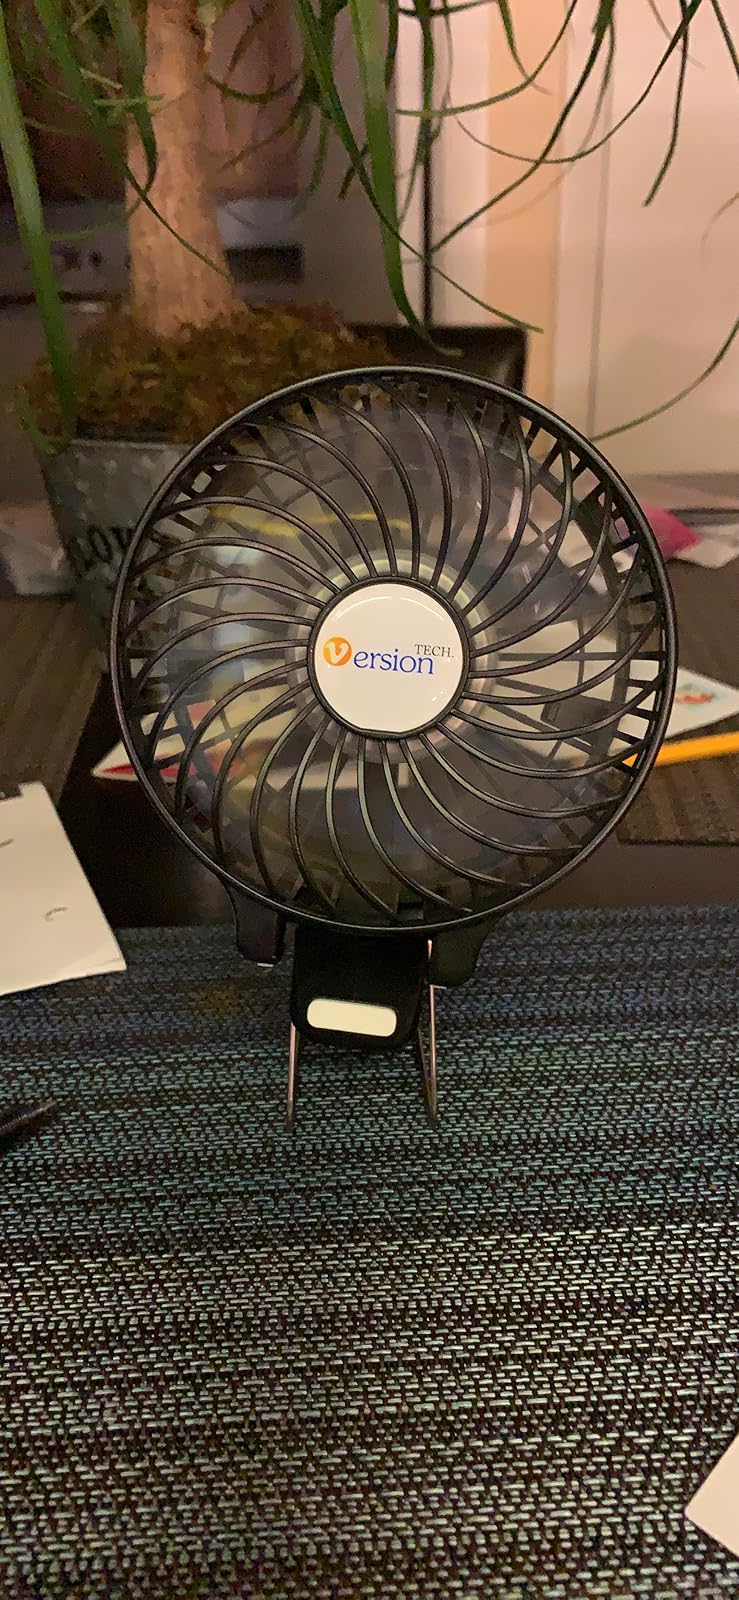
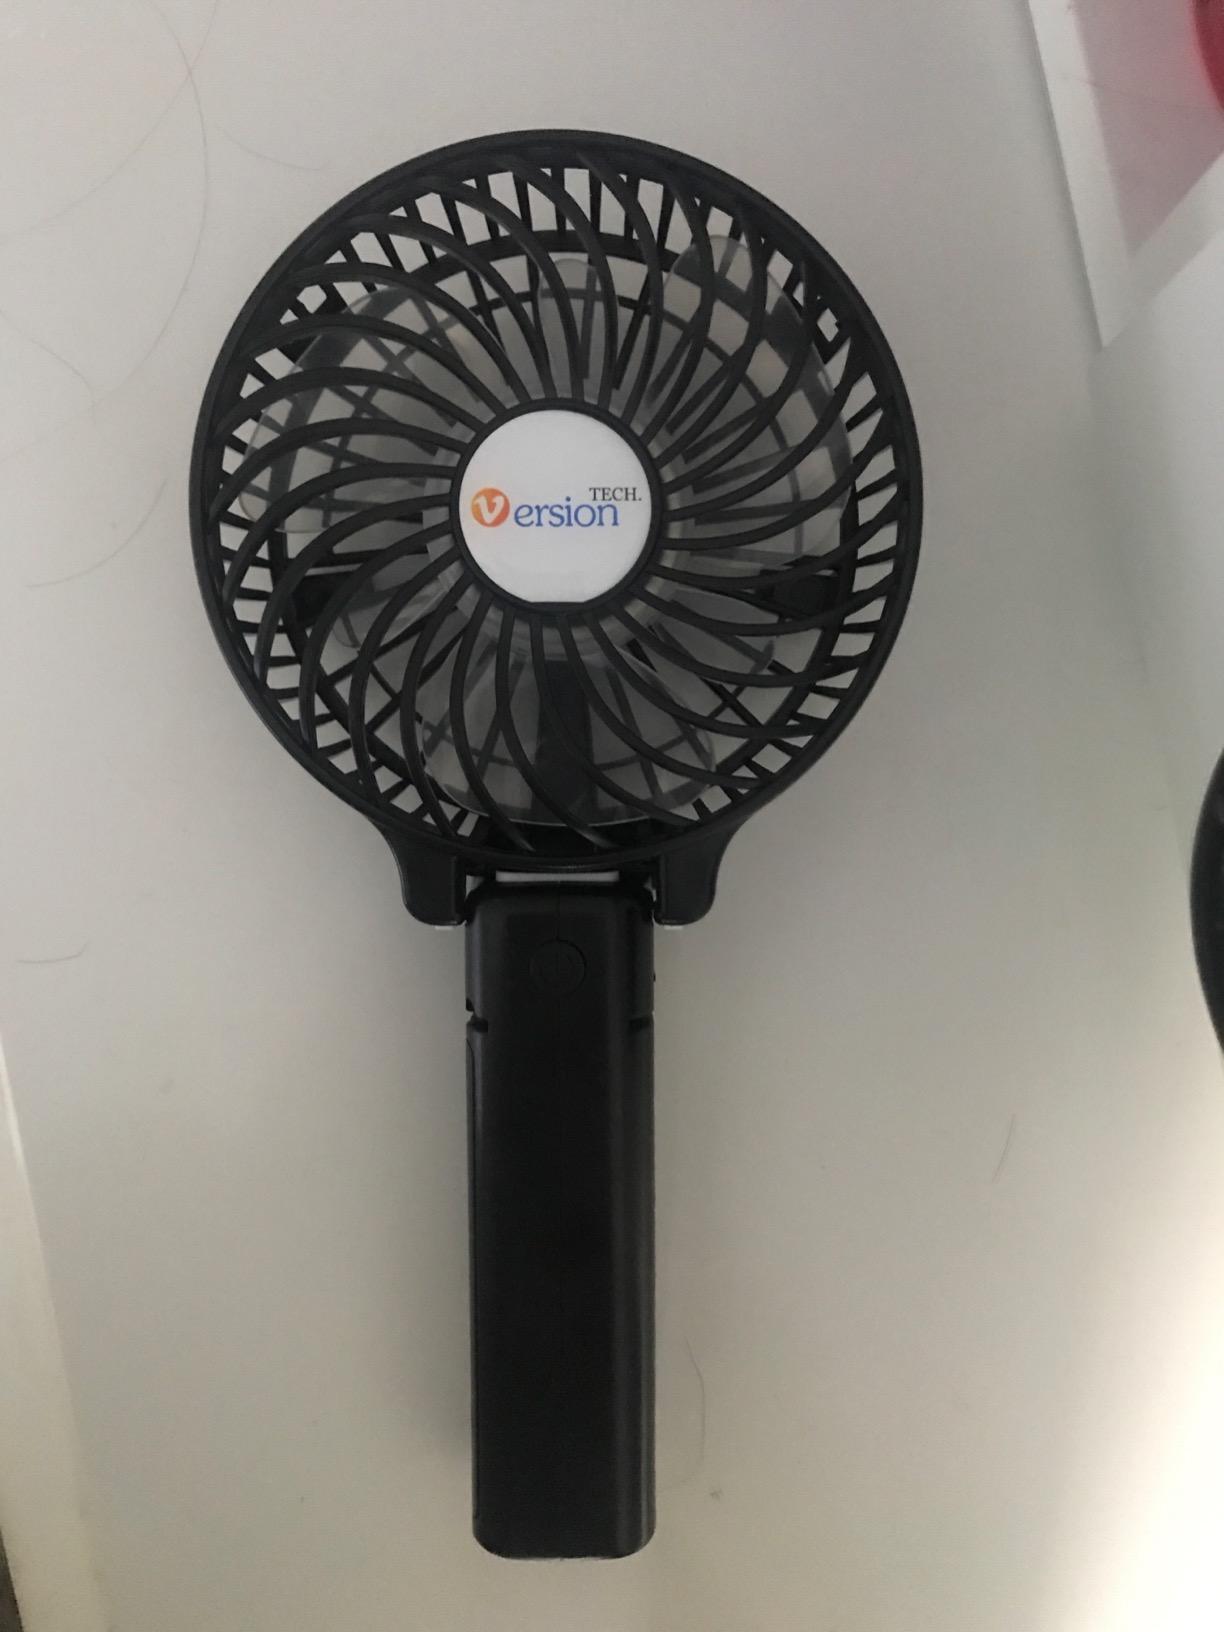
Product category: fan
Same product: yes